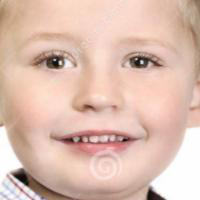
Age group: age 01-10